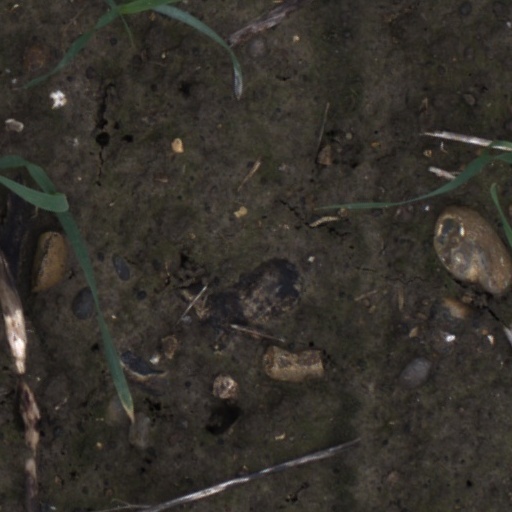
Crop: wheat